Kavikondala Venkata Rao

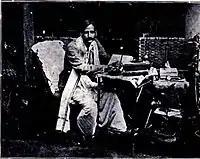
Kavikondala Venkata Rao

Kavikondala Venkata Rao (Telugu: కవికొండల వెంకటరావు) (20 July 1892 – 4 July 1969) was a Telugu language writer from Andhra Pradesh, India.